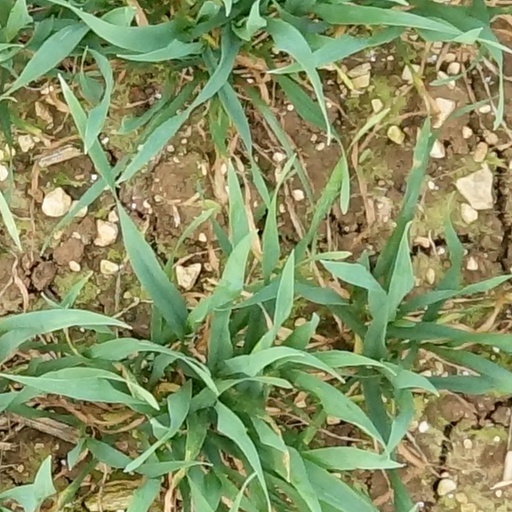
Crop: wheat